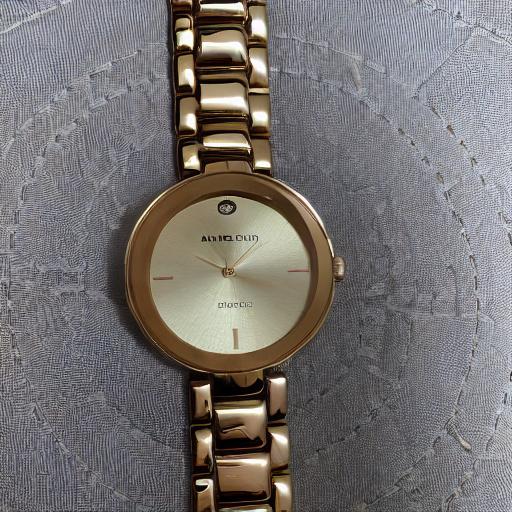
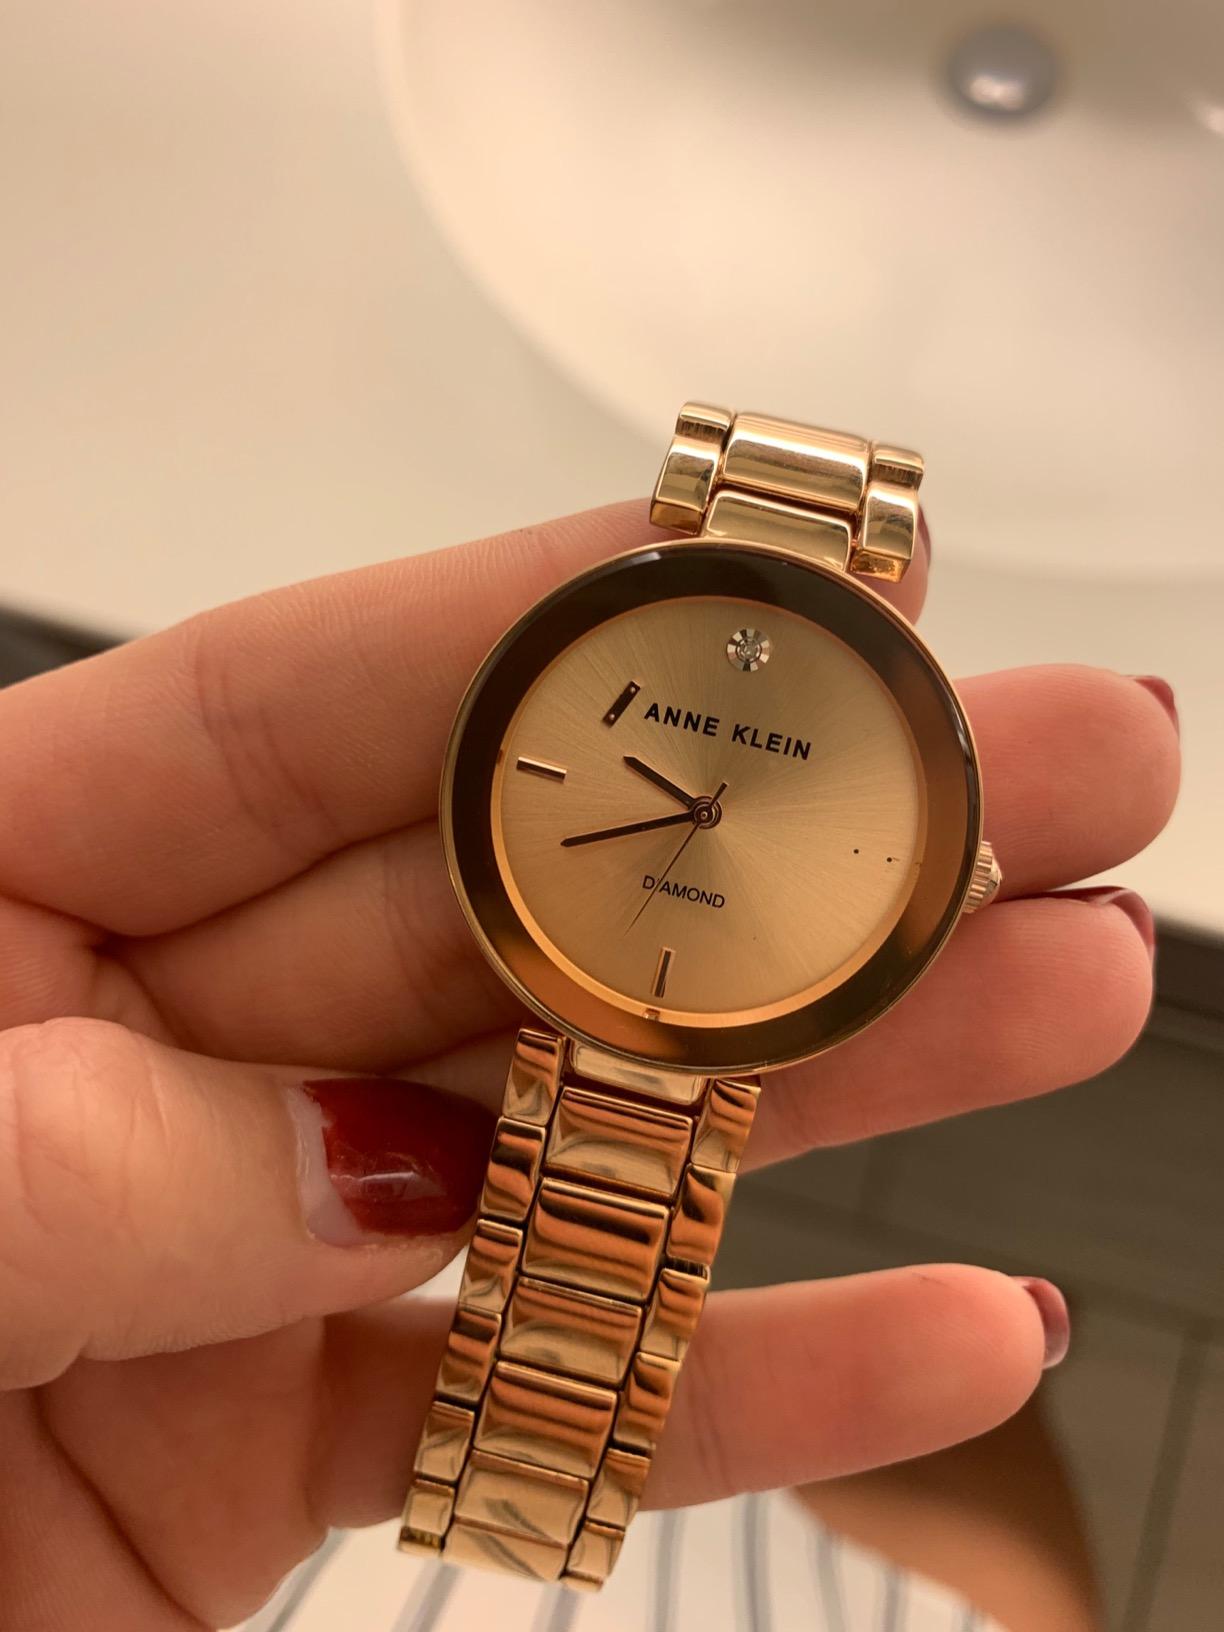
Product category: accessories_watch
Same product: no